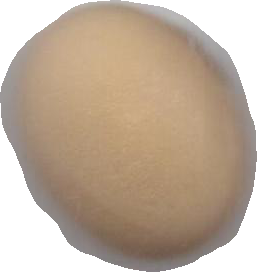
Variety: Anjasmoro